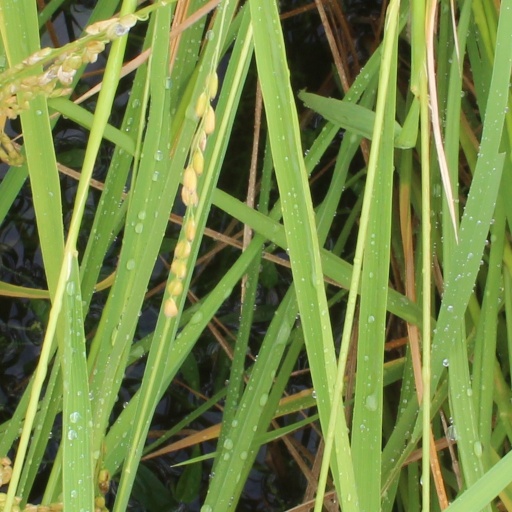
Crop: rice